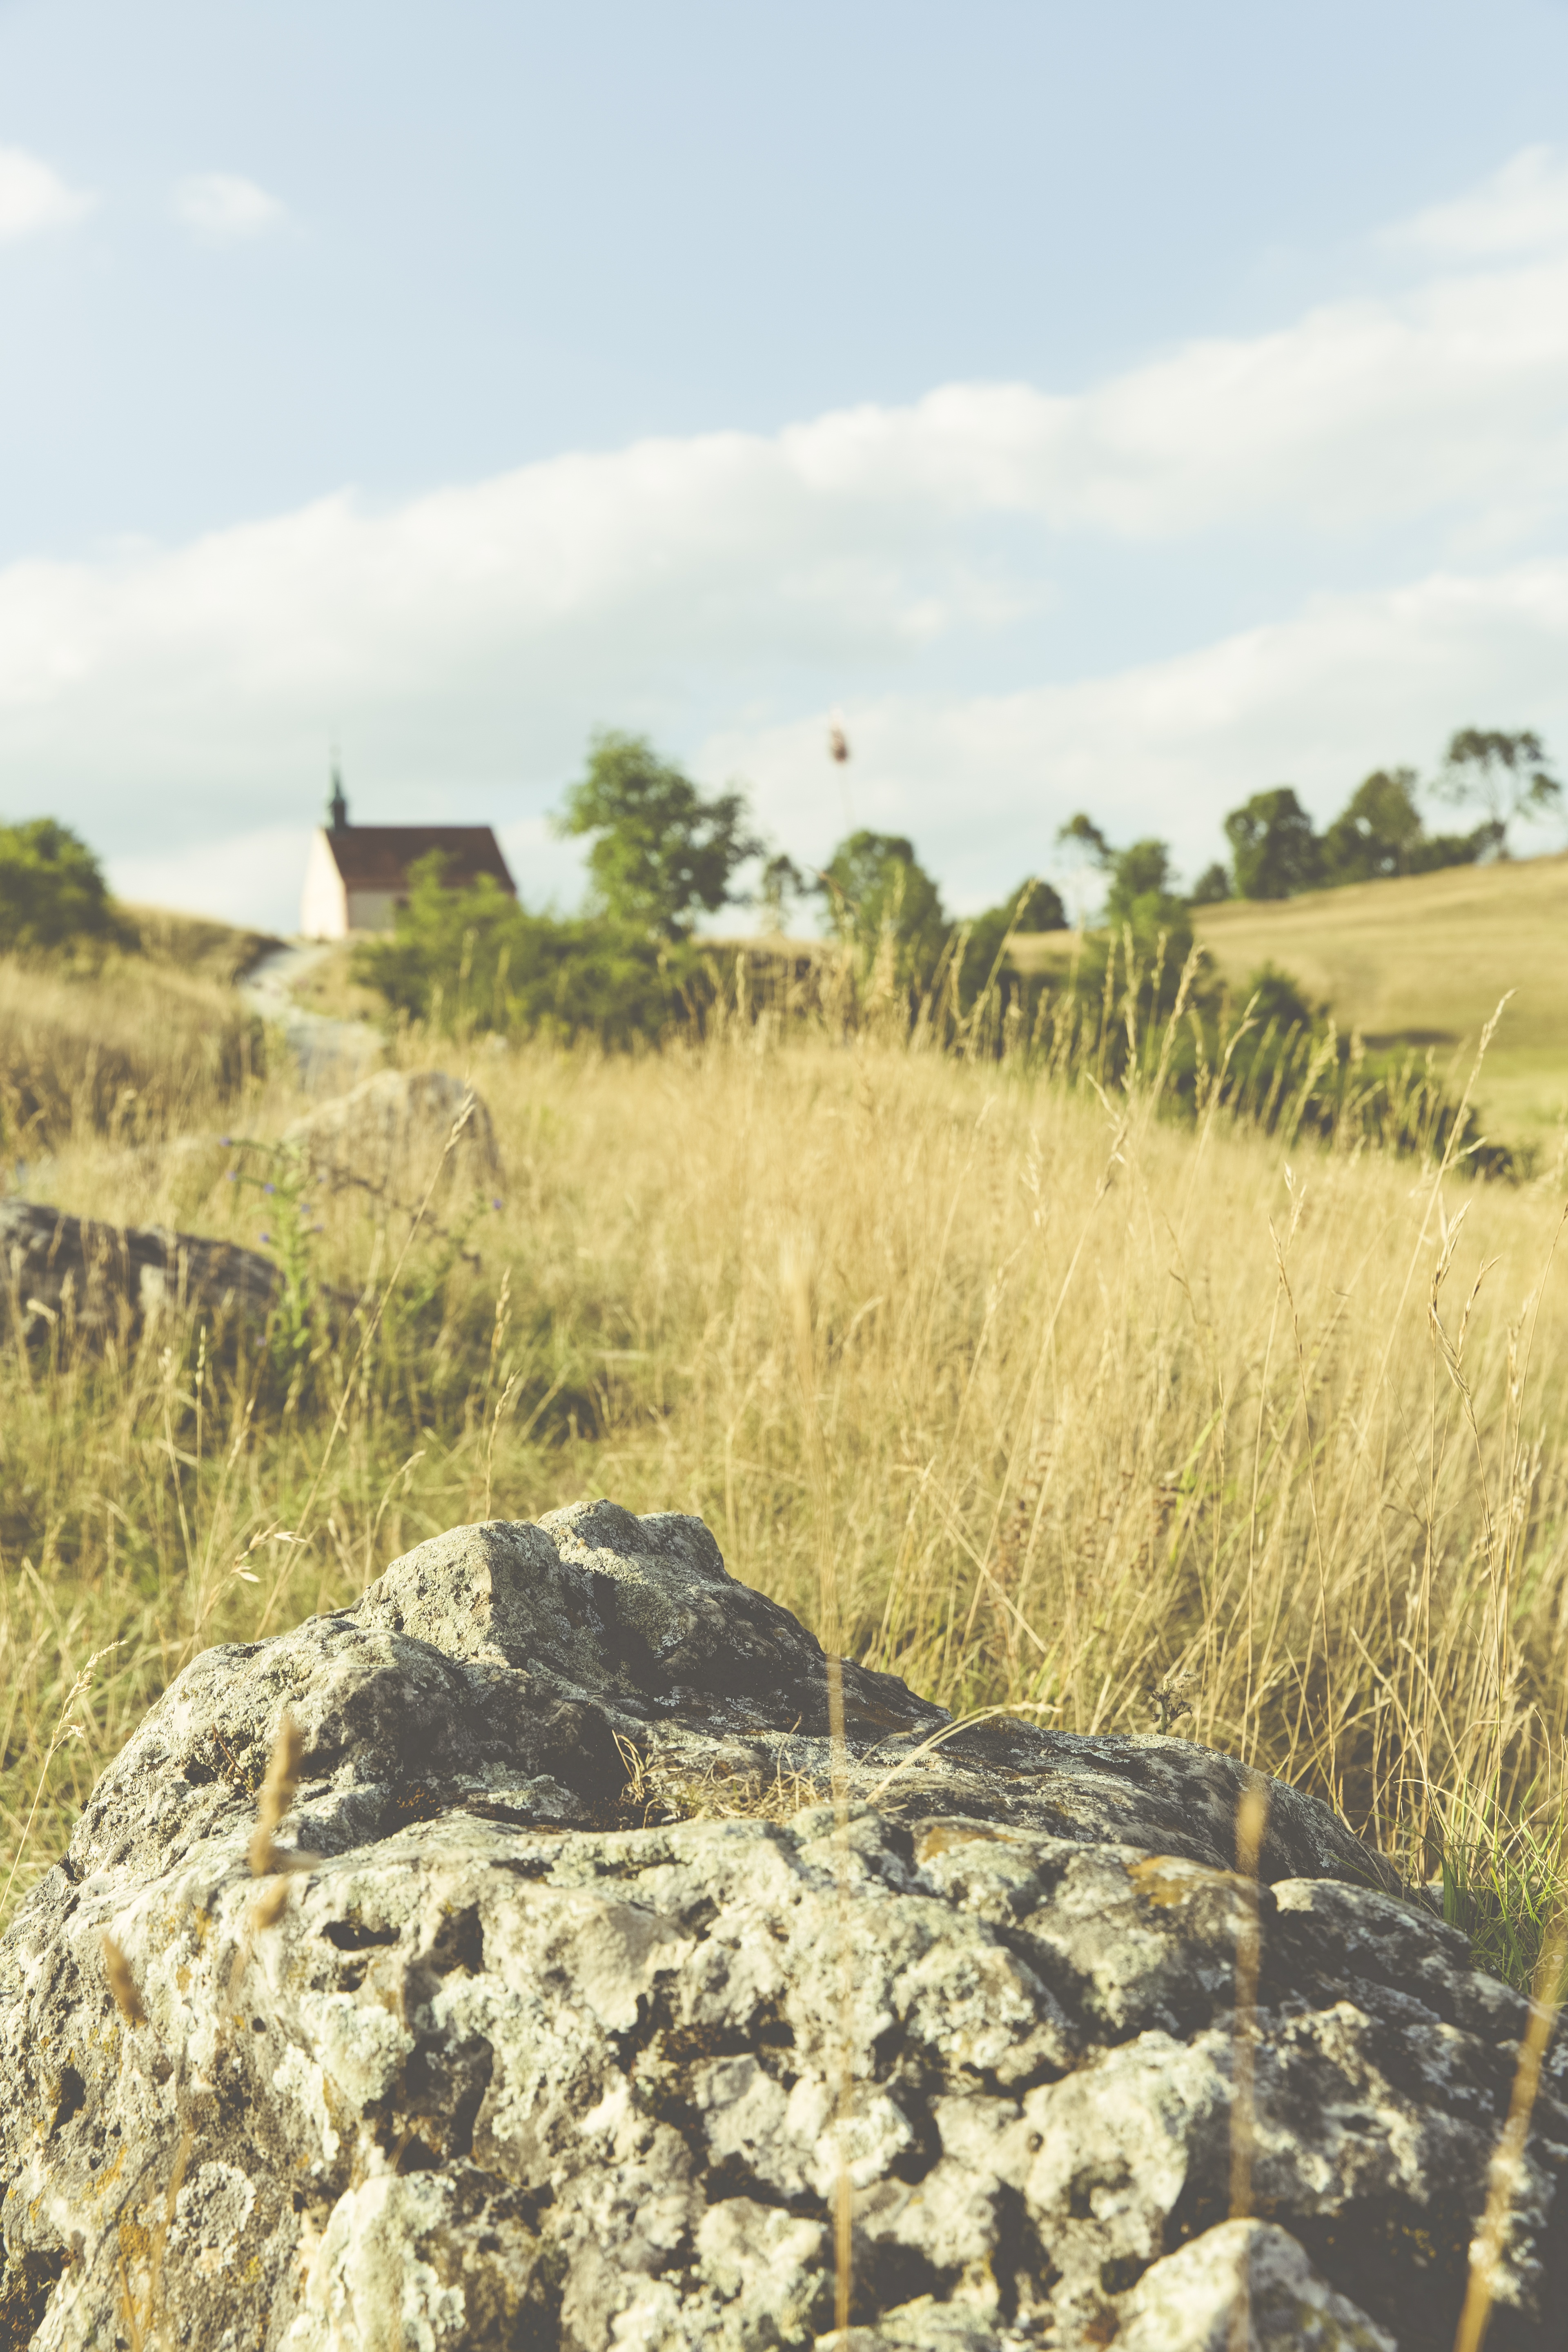
coast, forest, grass, outdoor, mountain, snow, hiking, trail, field, meadow, prairie, hill, view, pasture, glacier, holiday, soil, rest, agriculture, terrain, summit, mountaineering, relaxation, badlands, silent, walberla, rural area, mountain pass, franconian switzerland, alpe, ehrenb rg, grass family